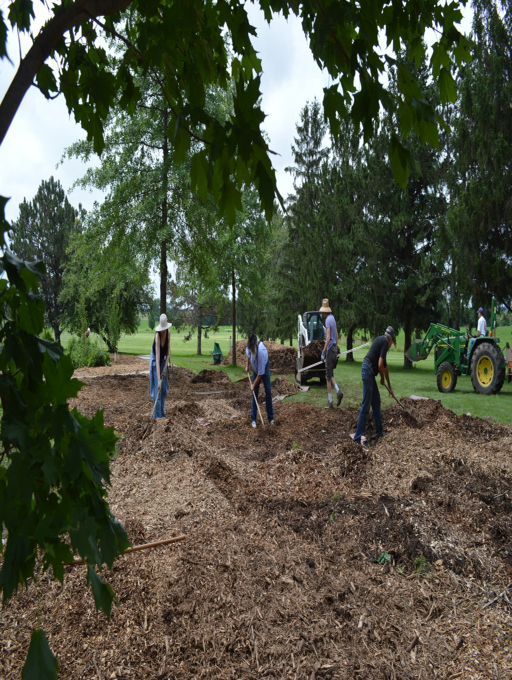
volunteers with mulch the ground to prepare the soil for planting next spring .